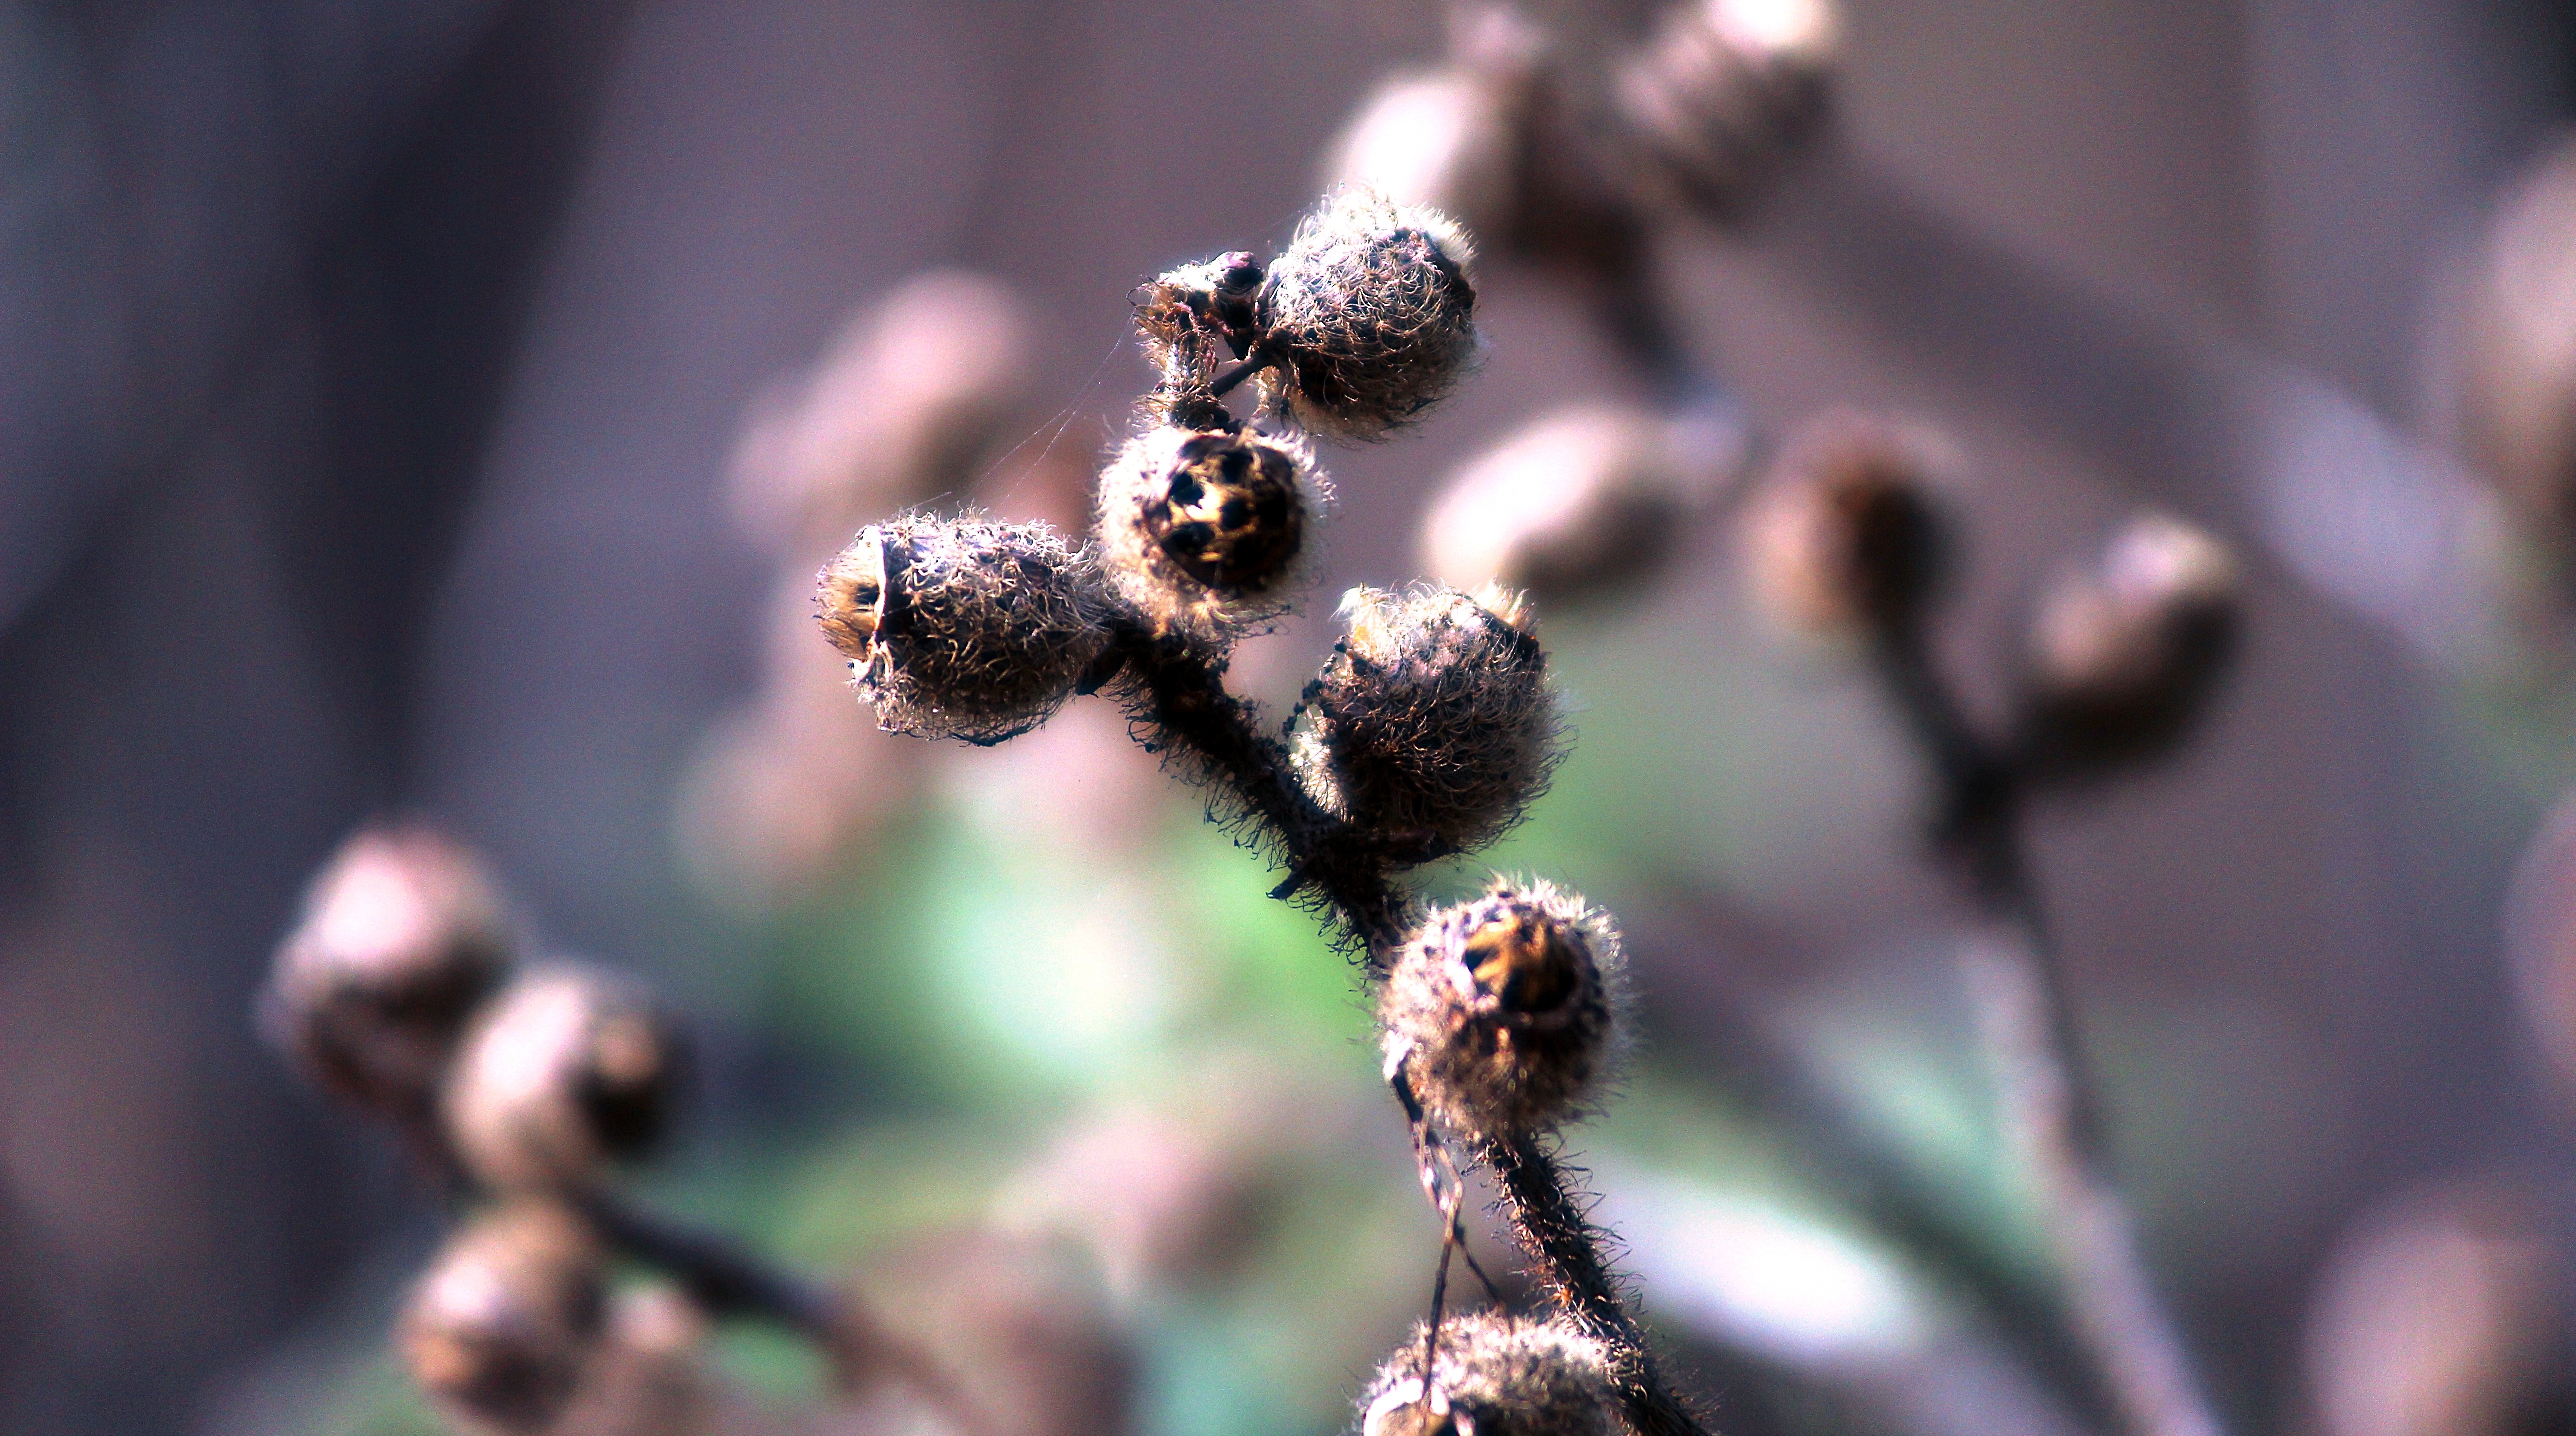
tree, nature, branch, blossom, plant, photography, vintage, leaf, flower, old, summer, dry, spring, produce, brown, botany, dried, flora, close up, bud, macro photography, plant stem